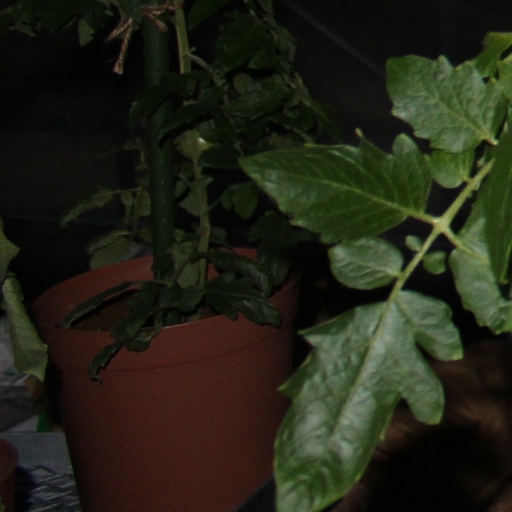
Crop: tomato